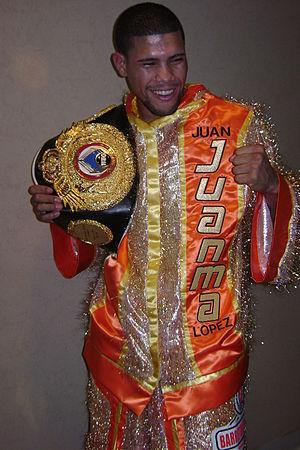
Juan Manuel López est un boxeur portoricain né le 30 juin 1983 à Juncos.